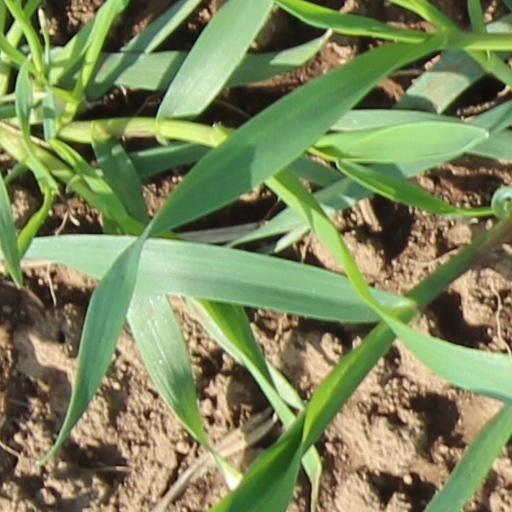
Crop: wheat